Mayerling incident

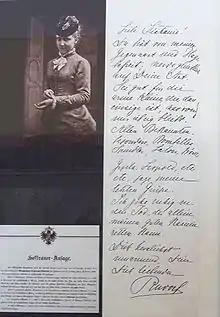
Rudolf's farewell letter

The Imperial Court medical commission, headed by Dr. Hermann Freiherrn von Widerhofer, arrived in Mayerling that afternoon and established a more accurate cause of death. Widerhofer made his report to the Emperor at 6 a.m. the following morning. The official gazette of Vienna still reported the original story that day: "His Royal and Imperial Highness, Crown Prince Archduke Rudolf, died yesterday at his hunting lodge of Mayerling, near Baden, from the rupture of an aneurysm of the heart."